Painesville, Ohio

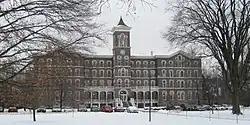
Administration Building, Lake Erie College

Painesville is the home of Lake Erie College, a private liberal arts college enrolling approximately 1,200 students. The college offers over 60 undergraduate programs and master's programs. The former Andrews Osborne Academy's Painesville campus became part of Lake Erie College in 2008.